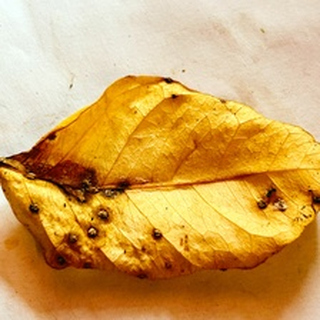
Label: lemon_dry_leaf